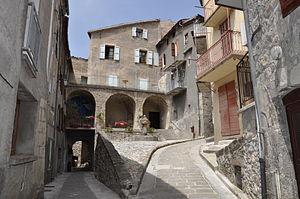
Annot et ses maisons médiévales
Annot est une commune française située dans le département des Alpes-de-Haute-Provence, en région Provence-Alpes-Côte d'Azur.